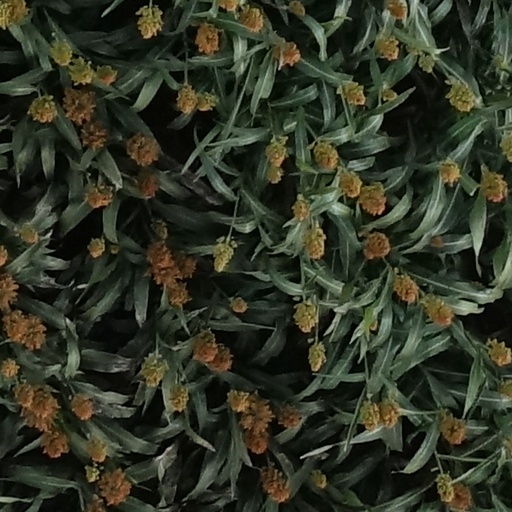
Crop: sorghum